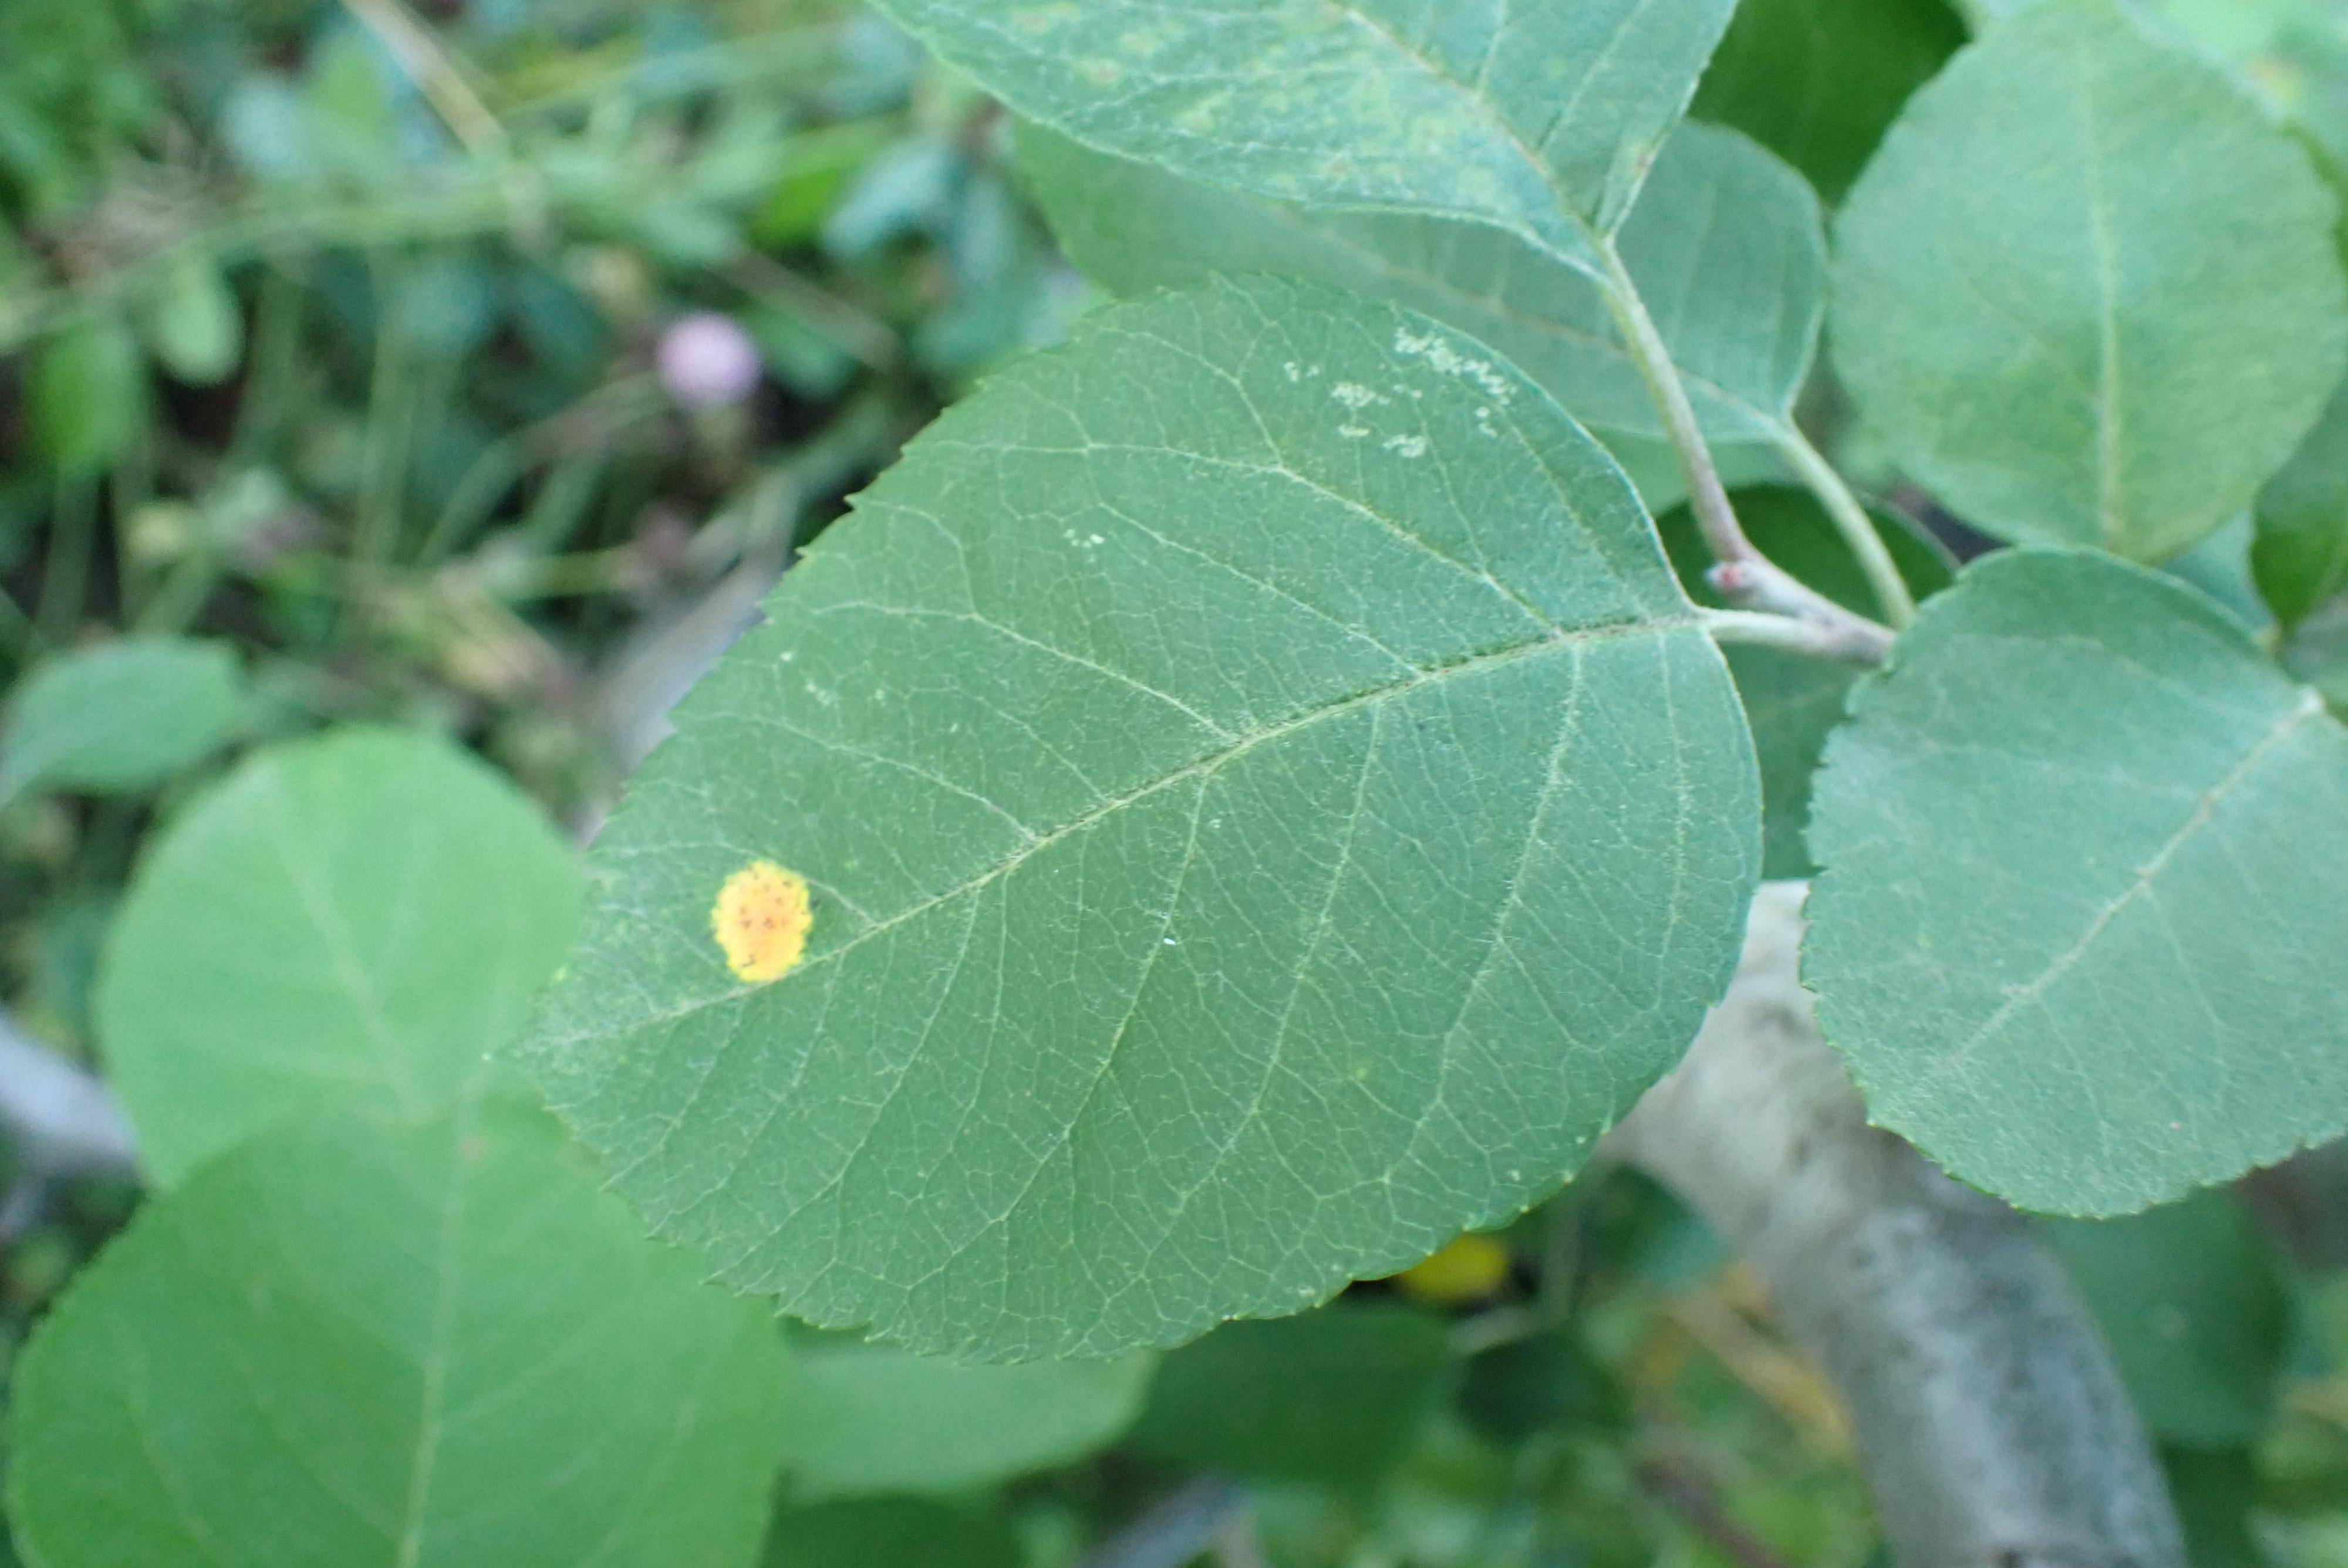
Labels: rust